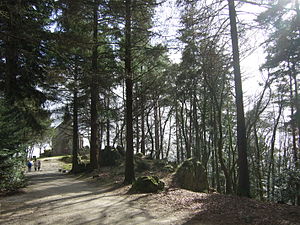
Unternehmen Lüttich / Tyske angreb
Mortain, Hill 314 i 2009. Stillingen for 2./120 omringet af Waffen SS og 2. SS Panserdivision.
Unternehmen Lüttich var kodenavnet for et tysk modangreb under Operation Overlord, som blev gennemført mod de amerikanske stillinger ved Mortain i Normandiet fra 7. august til 13. august 1944.